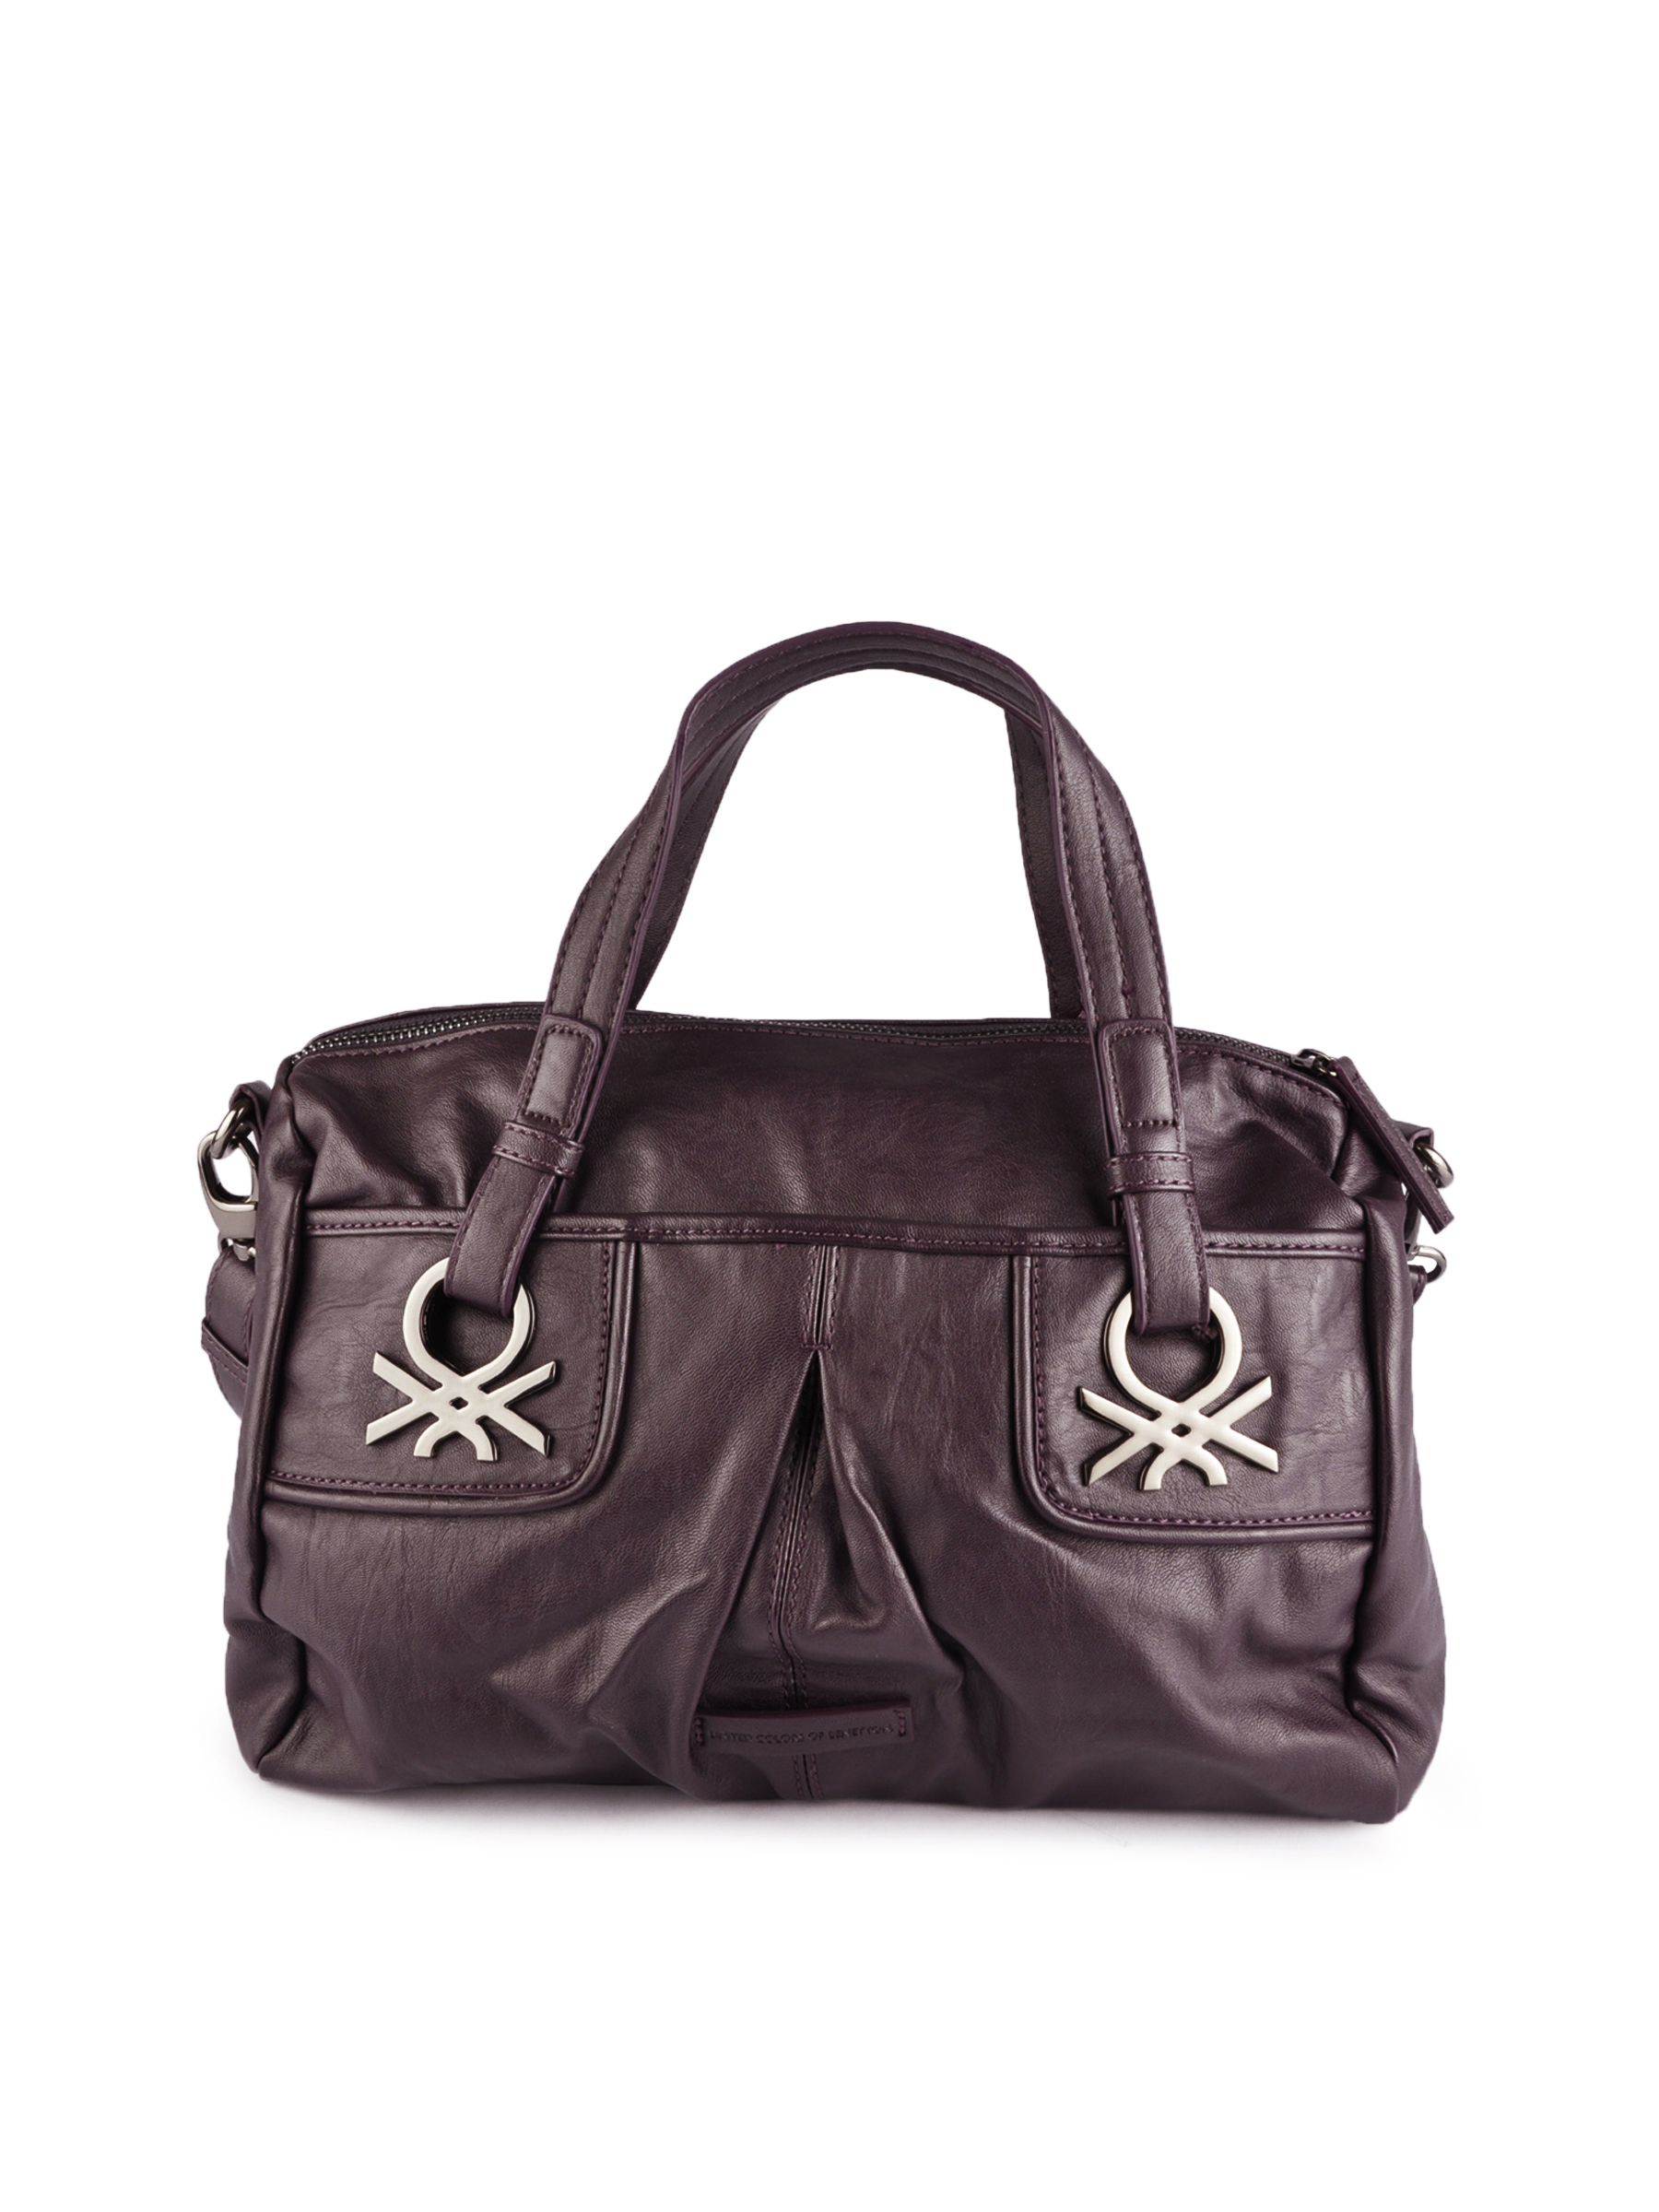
United Colors of Benetton Women Solid Purple Handbags
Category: Accessories / Bags / Handbags
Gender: Women
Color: Purple
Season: Summer 2011
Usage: Casual